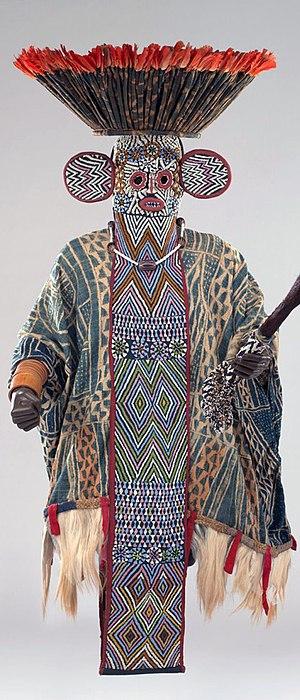
Les coiffes bamilékées sont des apparats vestimentaires utilisés lors de diverses occasions souvent festives.
Le Cameroun, en forme longue la république du Cameroun, est un pays d'Afrique centrale, situé entre le Nigéria au nord-nord-ouest, le Tchad au nord-nord-est, la République centrafricaine à l'est, la république du Congo au sud-est, le Gabon au sud, la Guinée équatoriale au sud-ouest et le golfe de Guinée au sud-ouest. Les langues officielles sont le français et l'anglais pour un pays qui compte une multitude de langues locales.